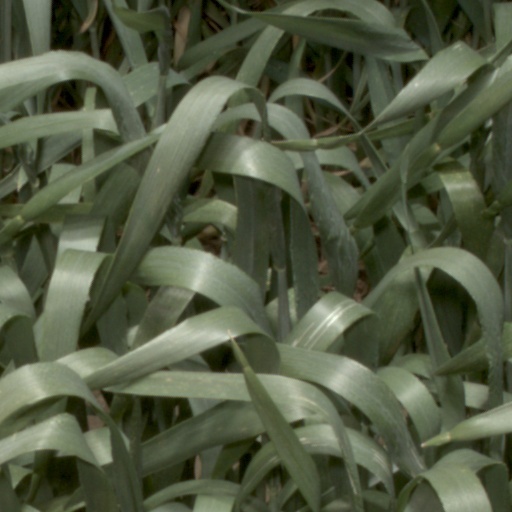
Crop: wheat